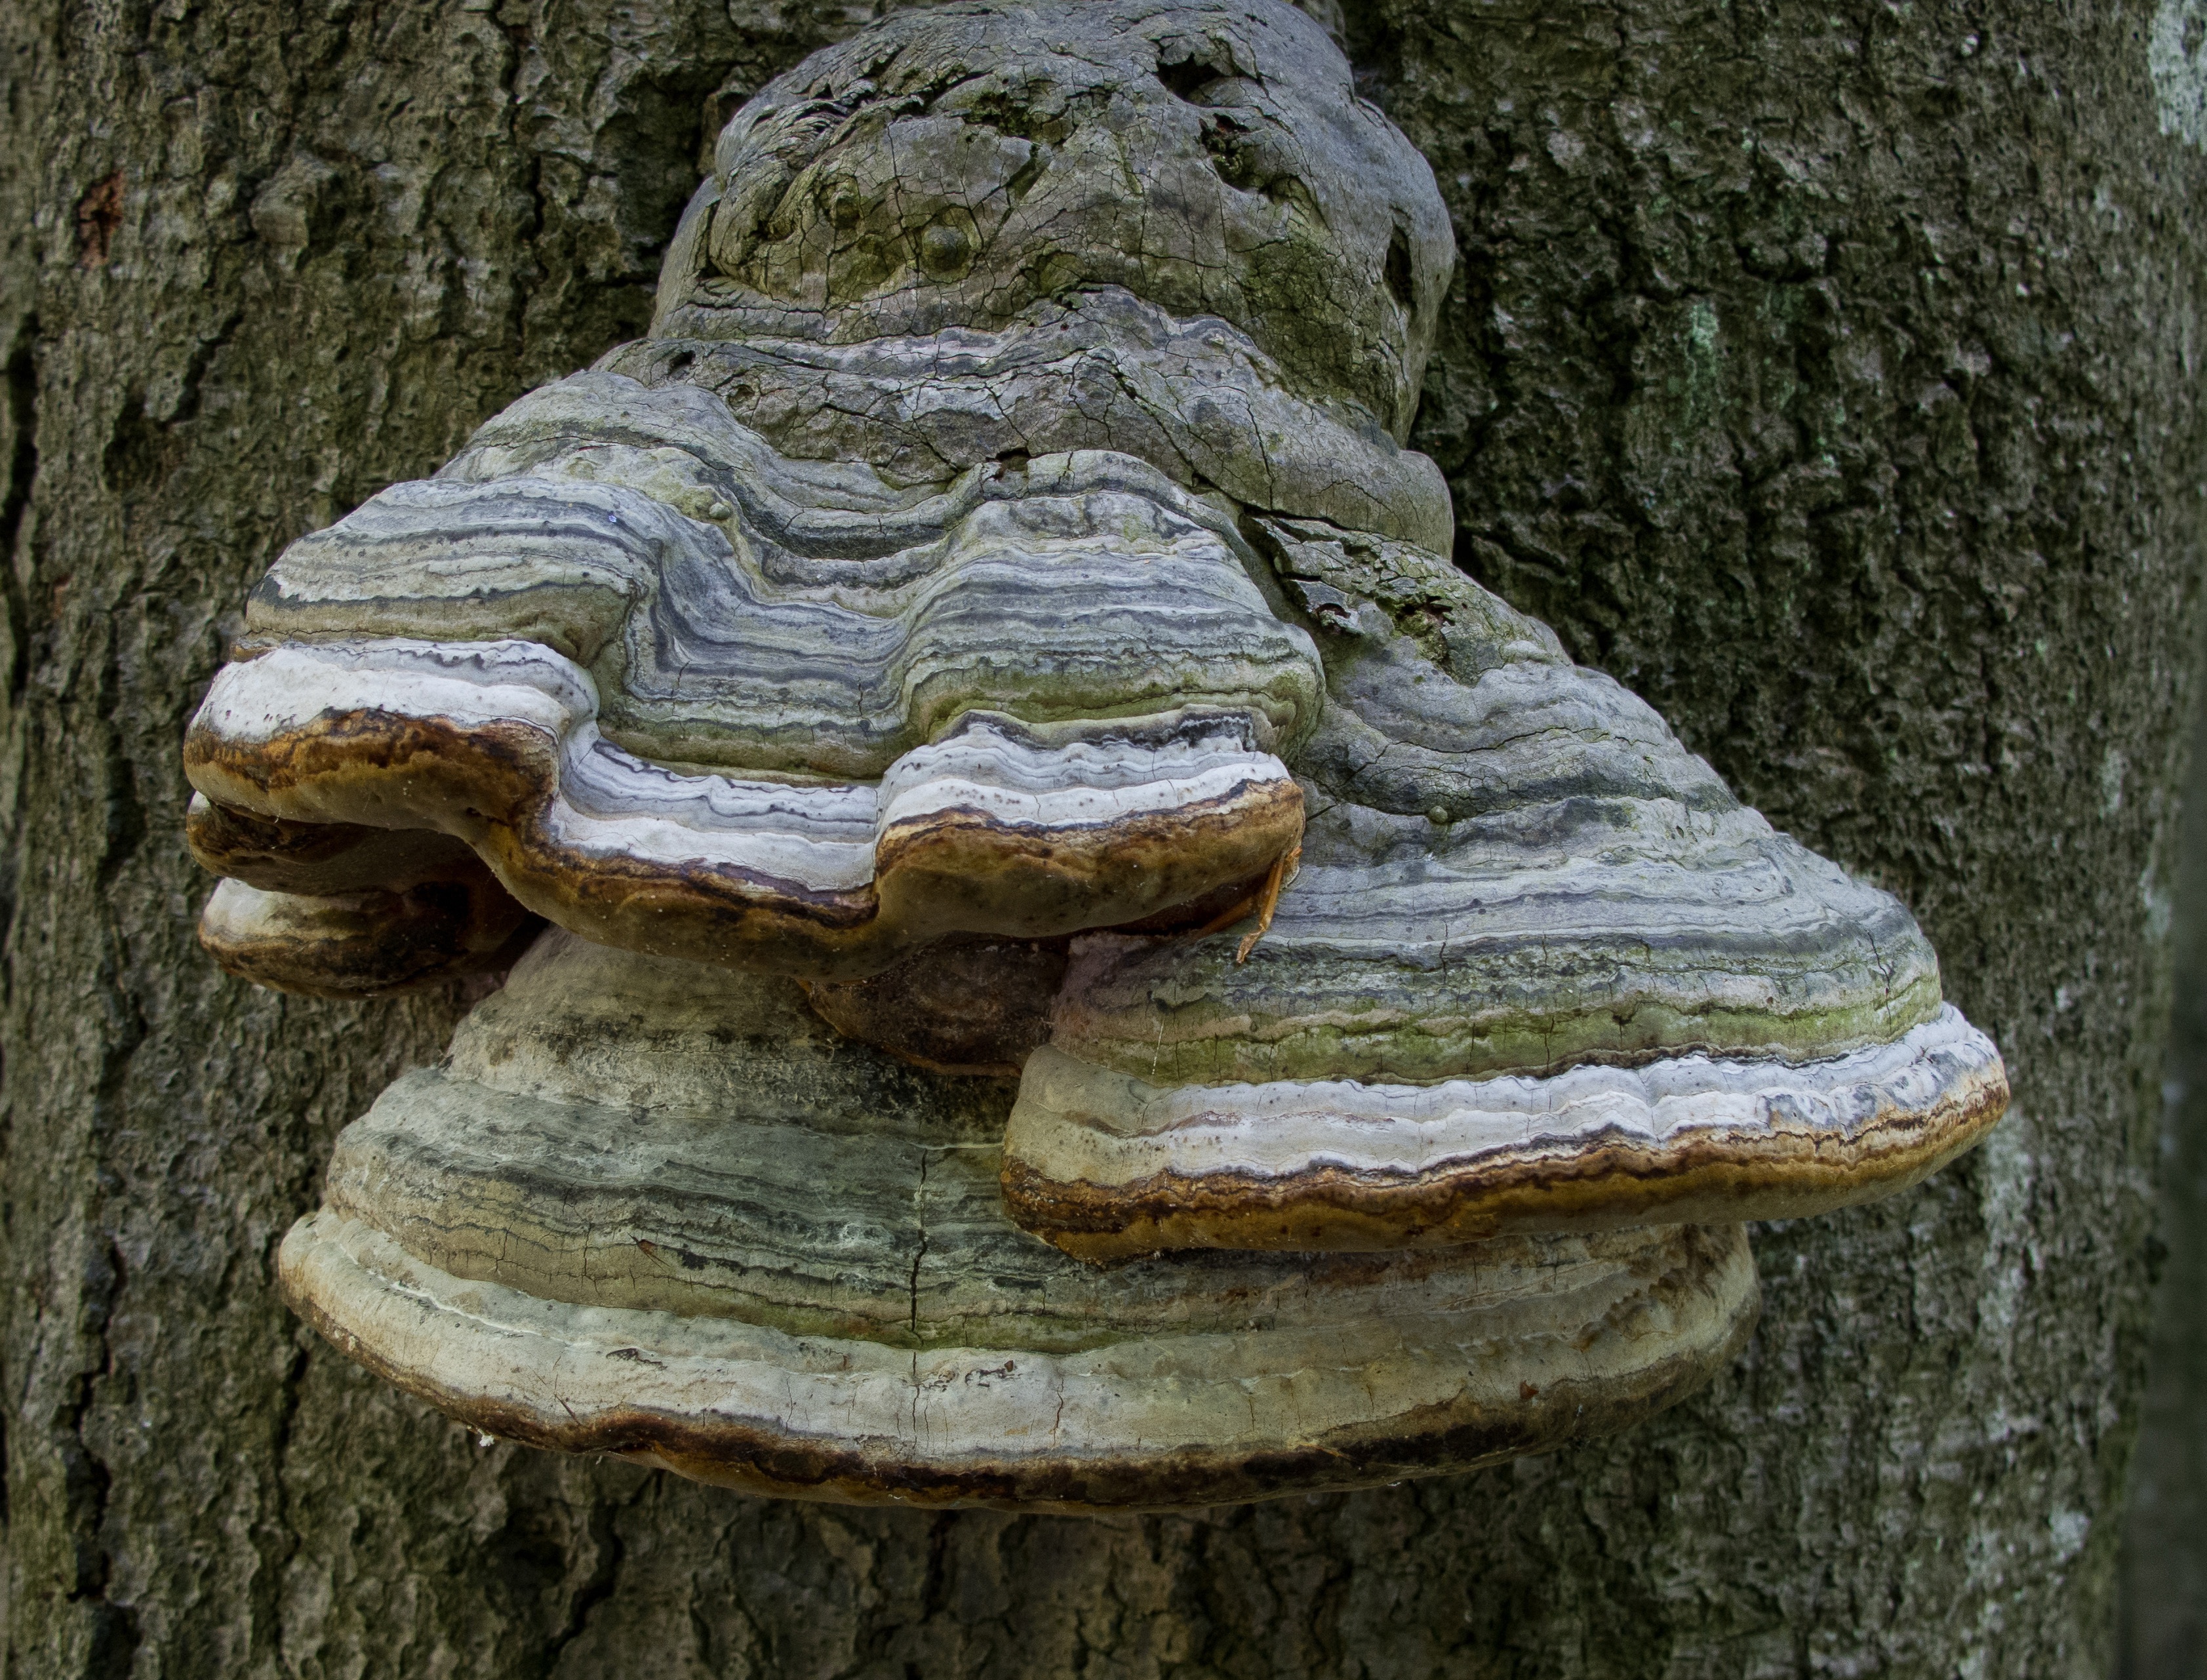
tree, nature, forest, rock, wood, trunk, sponge, geology, carving, woodland, tree stump, ancient history, woody plant